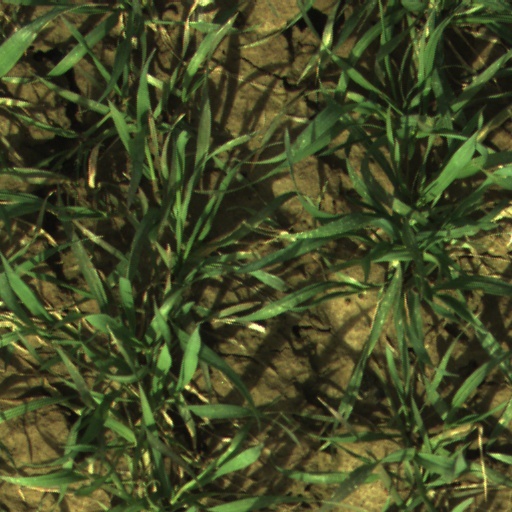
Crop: wheat